John Hutton (publisher)

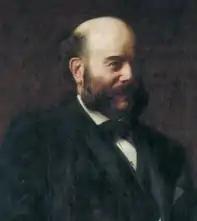
Portrait of Sir John Hutton by Leonard Watts

Sir John Hutton (14 October 1841 – 31 May 1903) was a publisher and Chairman of the London County Council between 1892 and 1895.